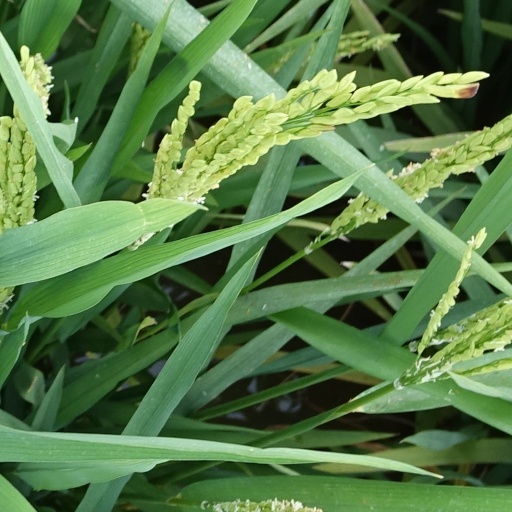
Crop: rice